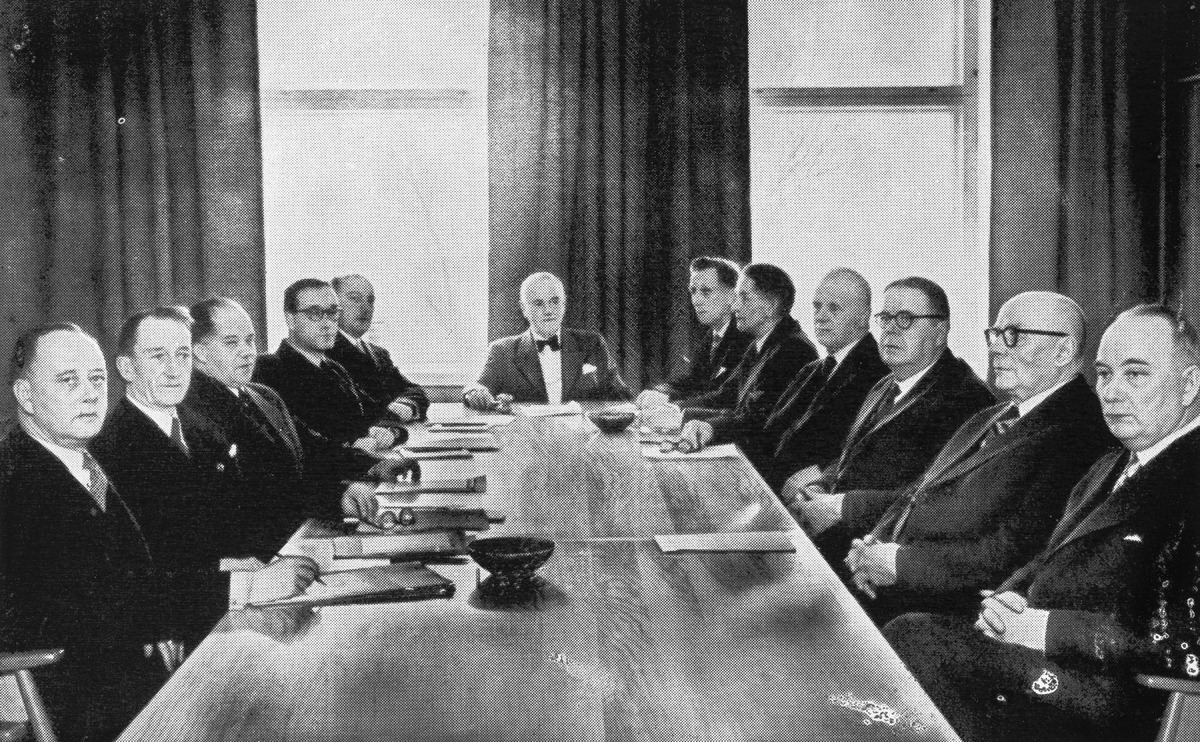
Sanomalehti Maaseudun Tulevaisuuden johtokunta vuonna 1954.
The board of directors of Maaseudun Tulevaisuus, a Finnish newspaper, in 1954.
sisällön kuvaus: Sanomalehti Maaseudun Tulevaisuuden johtokunta vuonna 1954.  Pöydän päässä istuu puheenjohtaja, professori Juho Jännes. TAKAA VASEMMALTA: varapuheenjohtaja kansanedustaja Martti Miettunen, agronomi  Veikko Ihamuotila, kunnallisneuvos Sulo Kajanoja, maanviljelysneuvos L.O. Hirvensalo ja johtokunnan sihteeri lak.lis. Murén. TAKAA OIKEALTA: toiminnanjohtaja, agronomi Eero J. Korpela, maanviljelysneuvos T. N. Vilhula, kunnallisneuvos T. Tahvola, maanviljelysneuvos S. Honkala, kunnallisneuvos Tarkkanen ja tohtori Onni Koskikallio. Kohopainossa tehty vedos kuvalaatasta. content description: The board of directors of Maaseudun Tulevaisuus, a Finnish newspaper, in 1954. Professor Juho Jännes, the chairman, sits at the head of the table.  From back left: vice-chairman MP Martti Miettunen, Veikko Ihamuotila, Sulo Kajanoja, L. O. Hirvensalo ja johtokunnan sihteeri lak.lis. Muren. From back right: toiminnanjohtaja Eero J. Korpela, T. N. Vilhula, T. Tahvola, S. Honkala, Tarkkanen ja Dr Onni Koskikallio. A print made by letterpress printing from a metal printing plate.
Vuosi: 1900
Paikka: , Suomi, Suomi
Aiheet: Sanomalehti Maaseudun Tulevaisuus; toimitus; painaminen; kemigrafia; painolaatat; kuvalaatat; autotypiat; rasterilaatat; kuvanvalmistus; painokuvat; painolaatta; kuvalaatta; graafinen ala; graafinen teollisuus; henkilöt; kirjapainoala; kirjapainotaito; kirjapainotekniikka; kohopaino; painomenetelmät; painotekniikka; painotuotteet; sanomalehdet; valokuvat; johtokunnat; hallinto; Maaseudun Tulevaisuus newspaper; staff; printing; relief printing; typographic printing; letterpress printing; chemigraphy; metal printing plates; engravings; engraved plates; photoengravings; etchings; photo-etched plates; cuts; blocks; halftones; illustration technology; newspaper illustrations; images; prints; impressions; photograps; board of directors